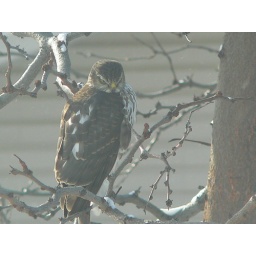
Either a female or immature just outside the second story window in our backyard.